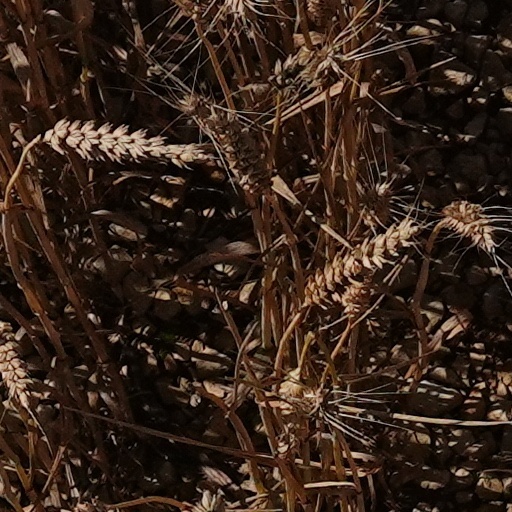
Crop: wheat